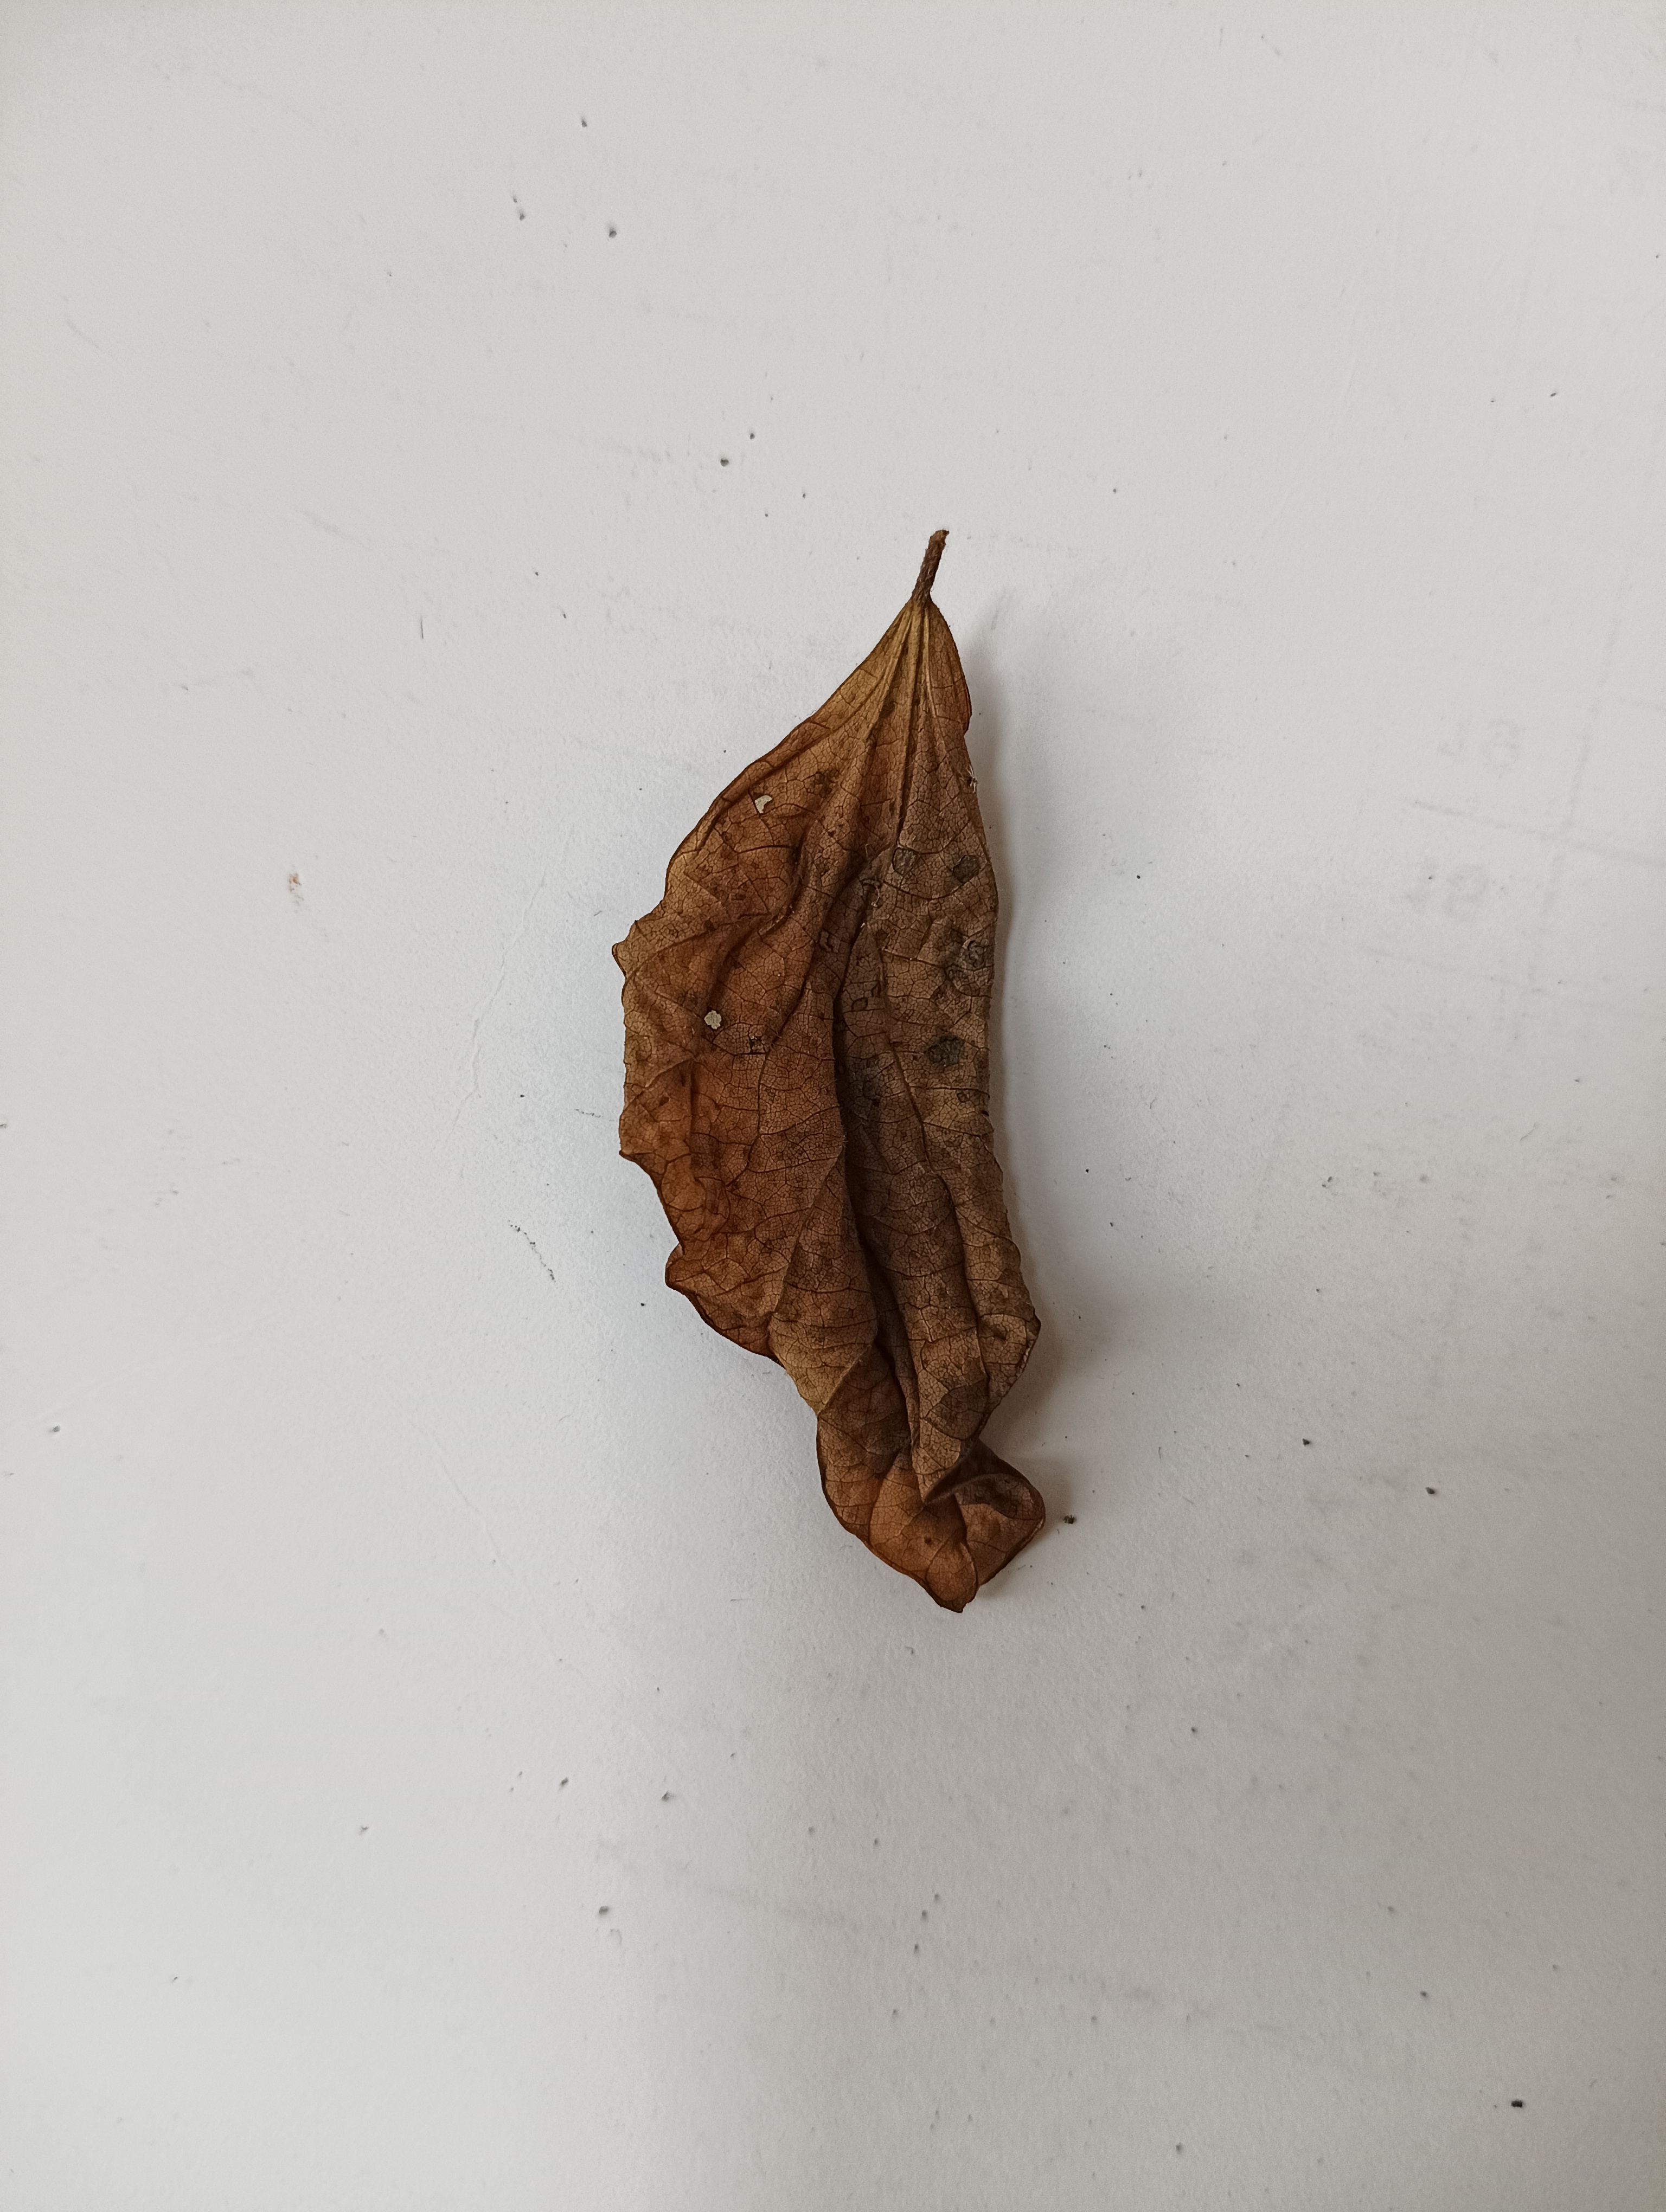
Label: Dry_leaf